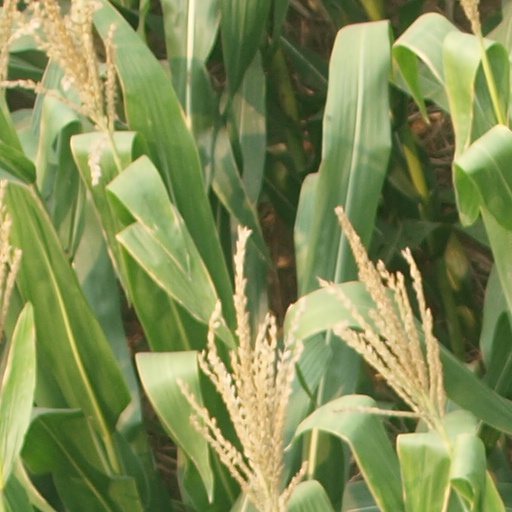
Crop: maize; corn